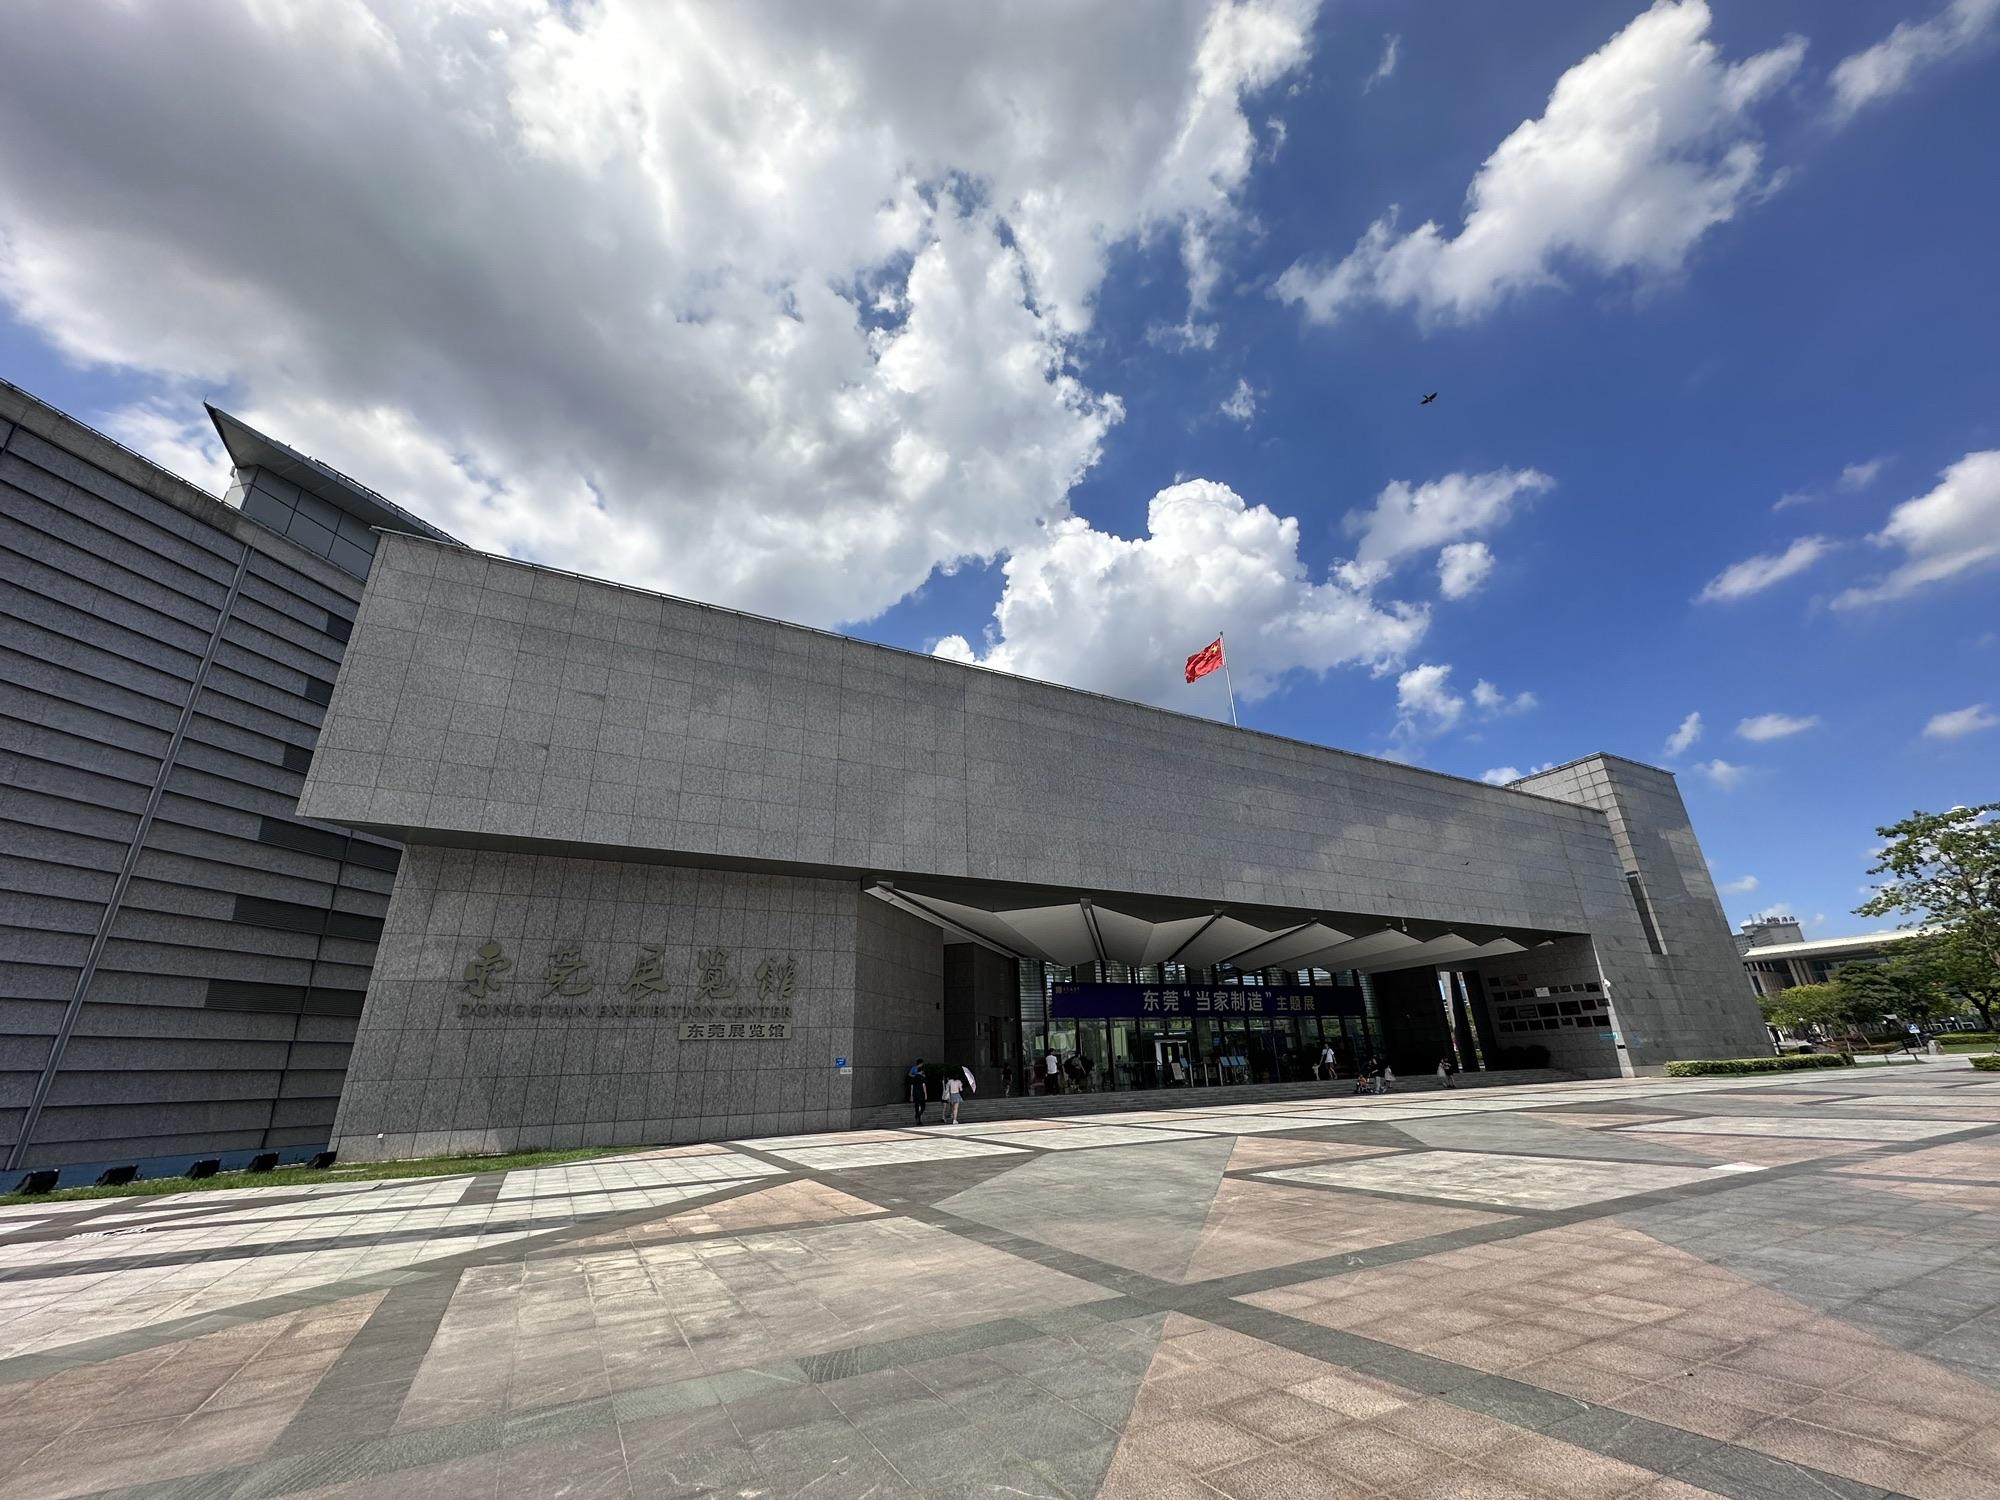
地标名称：东莞展览馆